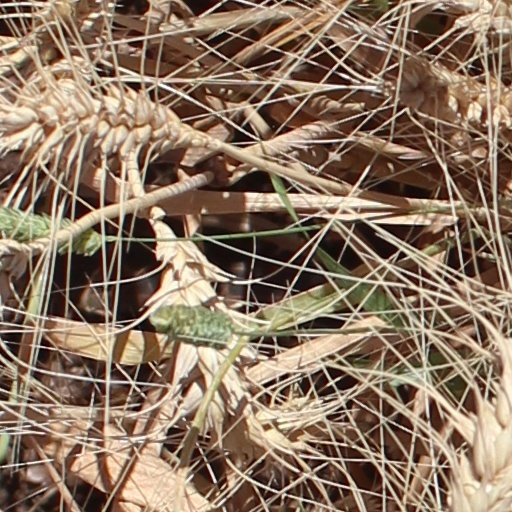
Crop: wheat